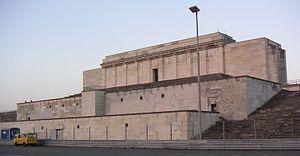
Le Parti national-socialiste des travailleurs allemands, souvent dénommé simplement « parti nazi » ou « parti national-socialiste » était un parti politique allemand d'extrême droite nationaliste et rattaché à la famille politique du fascisme. Son nom est également traduit par Parti national-socialiste ouvrier allemand ou Parti ouvrier allemand national-socialiste.
Le Reichsparteitagsgelände est un gigantesque complexe architectural, situé au sud-est de la ville de Nuremberg, qui a accueilli, de 1933 à 1938, les congrès annuels du NSDAP.
L’architecture nazie désigne l'architecture officielle allemande sous le régime national-socialiste. Ce concept tente de mettre en valeur un certain nombre de caractéristiques communes dans les commandes architecturales de l'État et du parti national-socialiste entre 1933 et 1945 et dans la réalisation des projets qui ont découlé de ces commandes.